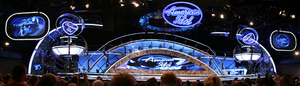
The American Idol Experience était une attraction du parc à thème Disney's Hollywood Studios à Walt Disney World Resort inspirée par l'émission télévisée américaine American Idol. L'attraction consiste en une audition basée sur celle de l'émission. Des visiteurs se présentent pour chanter devant les membres du public composé lui aussi de visiteurs et devant un jury de trois personnes qui votent alors pour leur chanteur préféré.